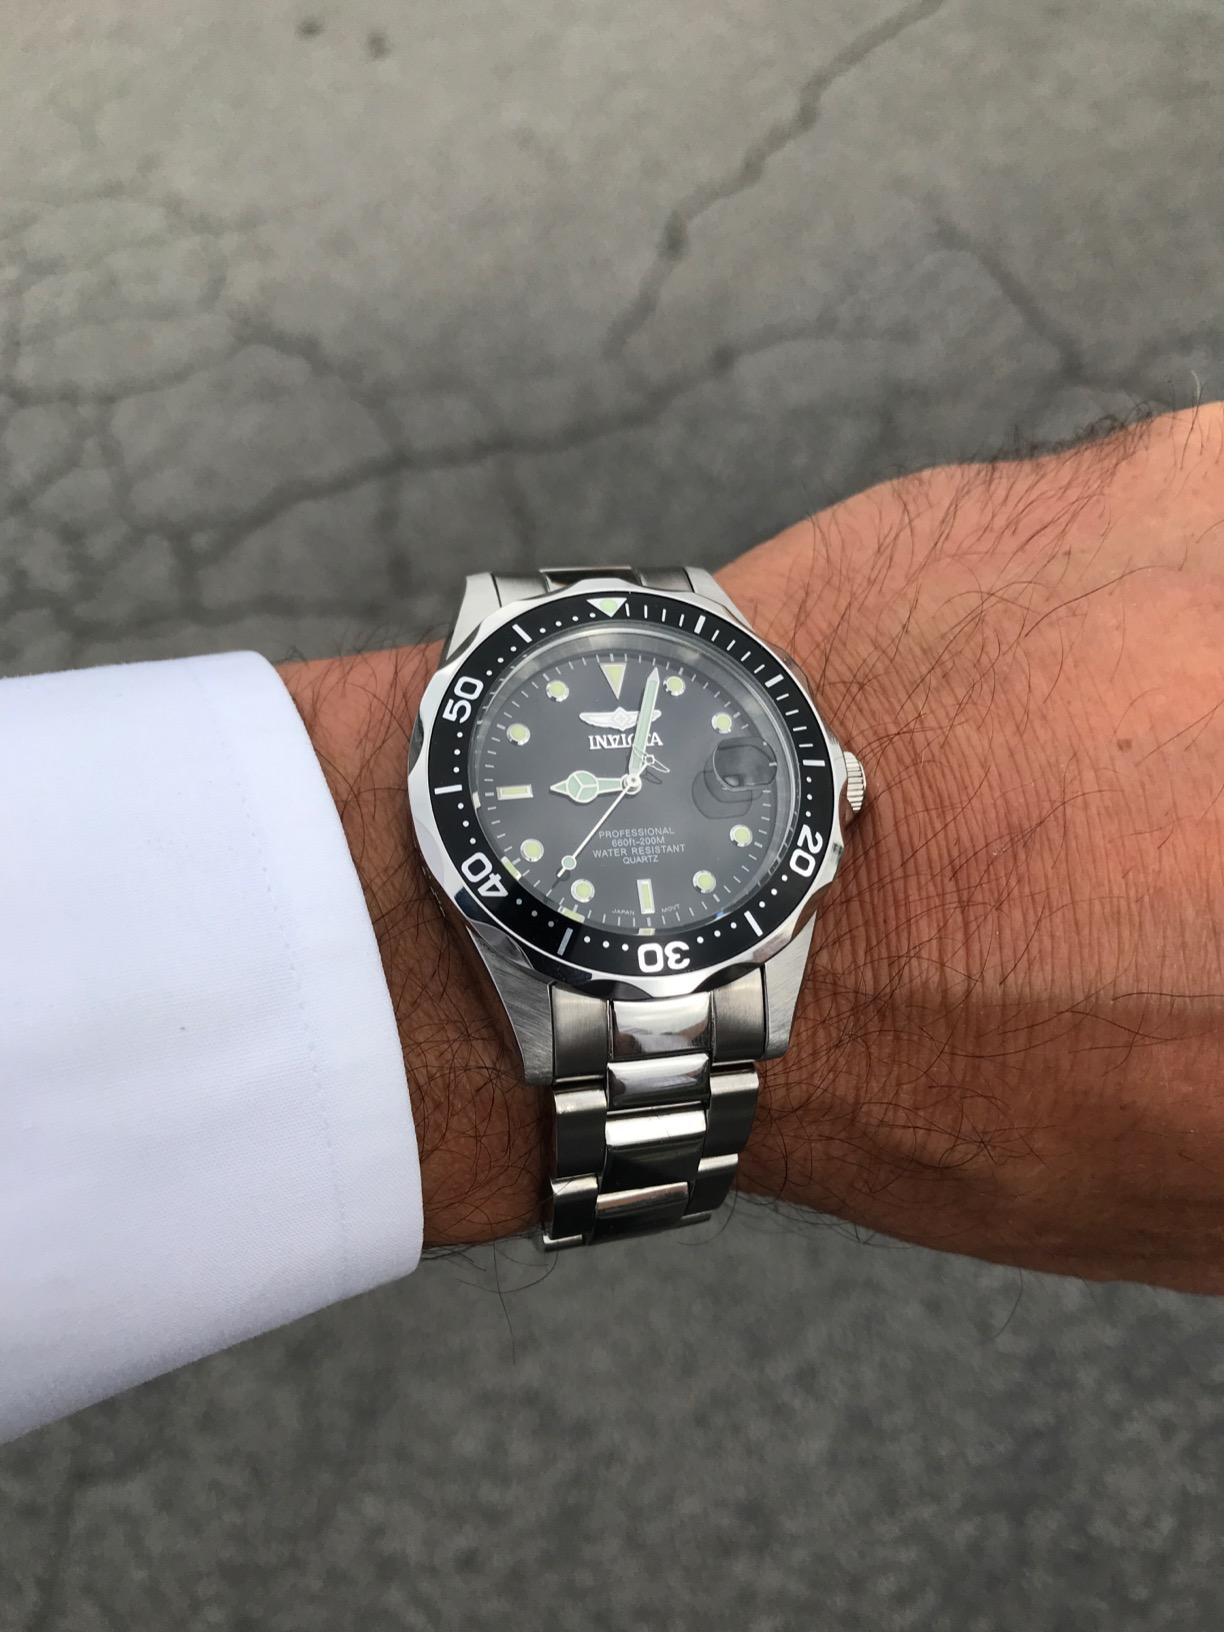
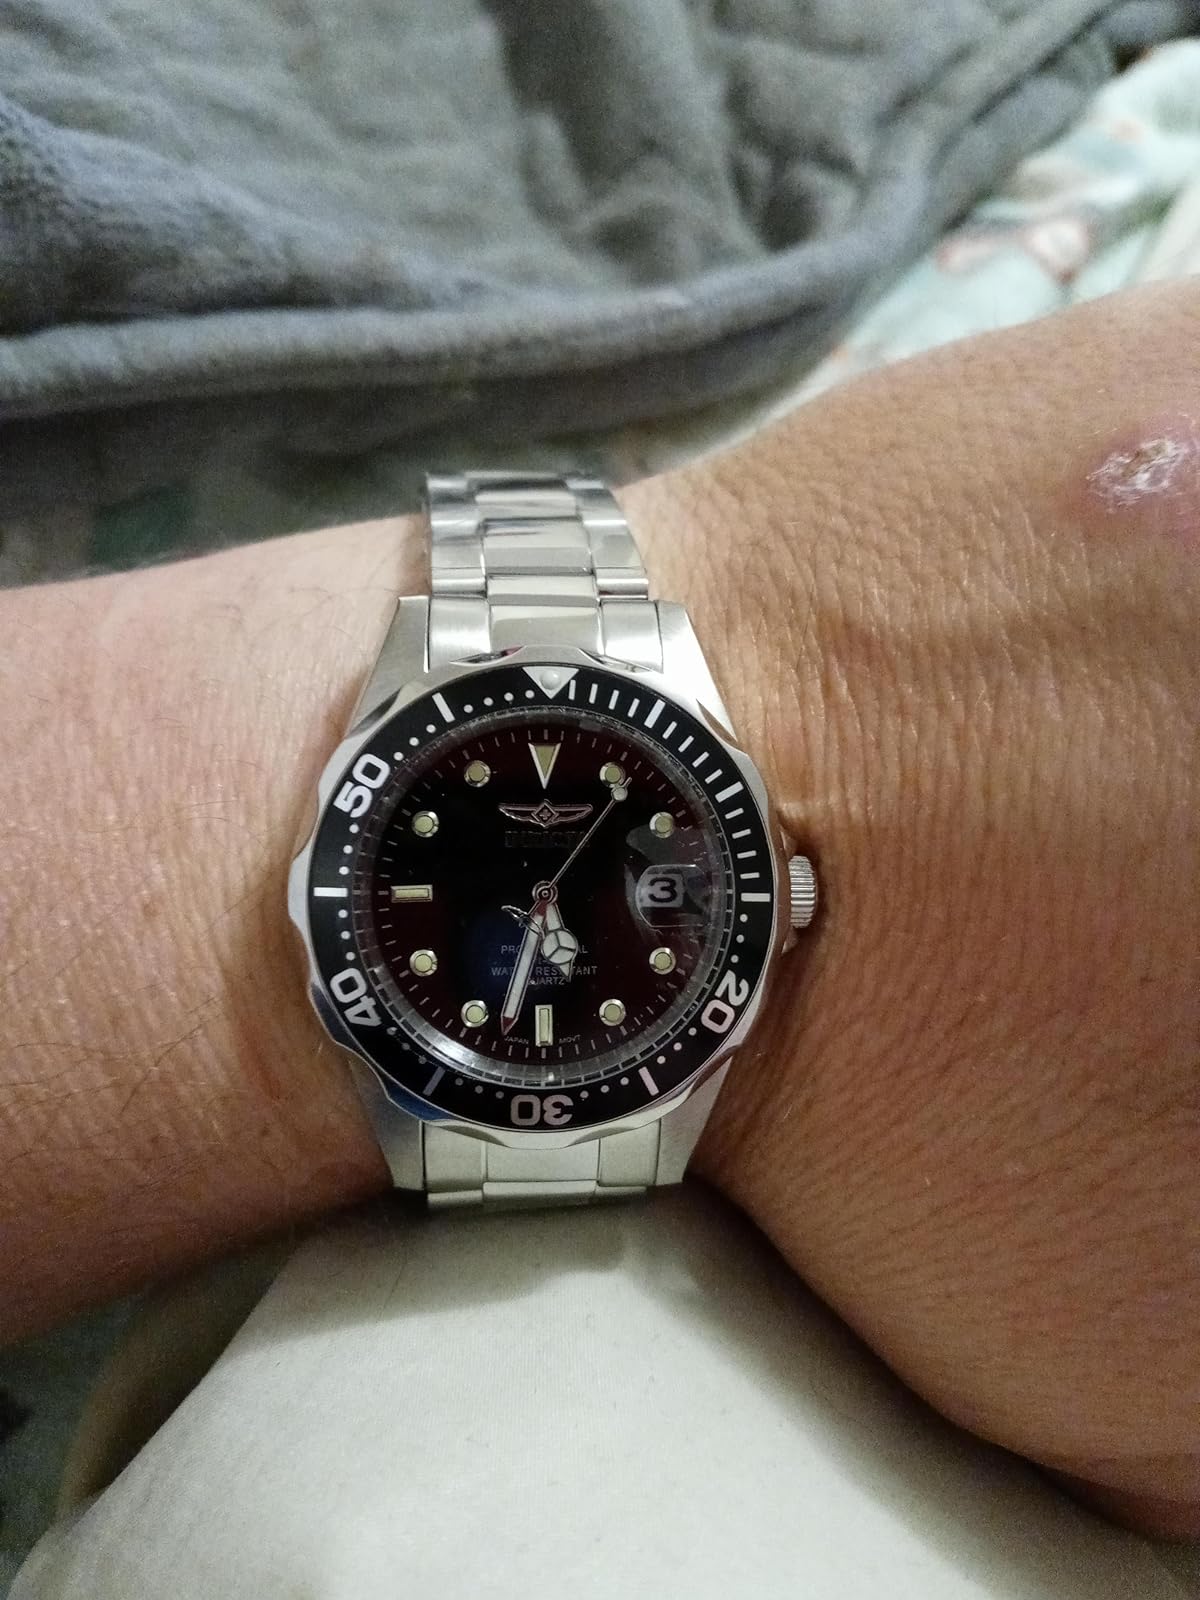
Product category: accessories_watch
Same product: yes